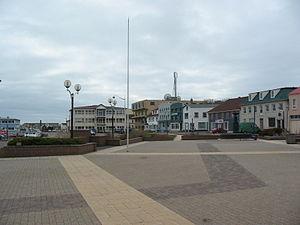
Saint-Pierre est une commune française, chef-lieu de l'archipel de Saint-Pierre-et-Miquelon dont elle est également la plus peuplée avec 5 417 habitants.